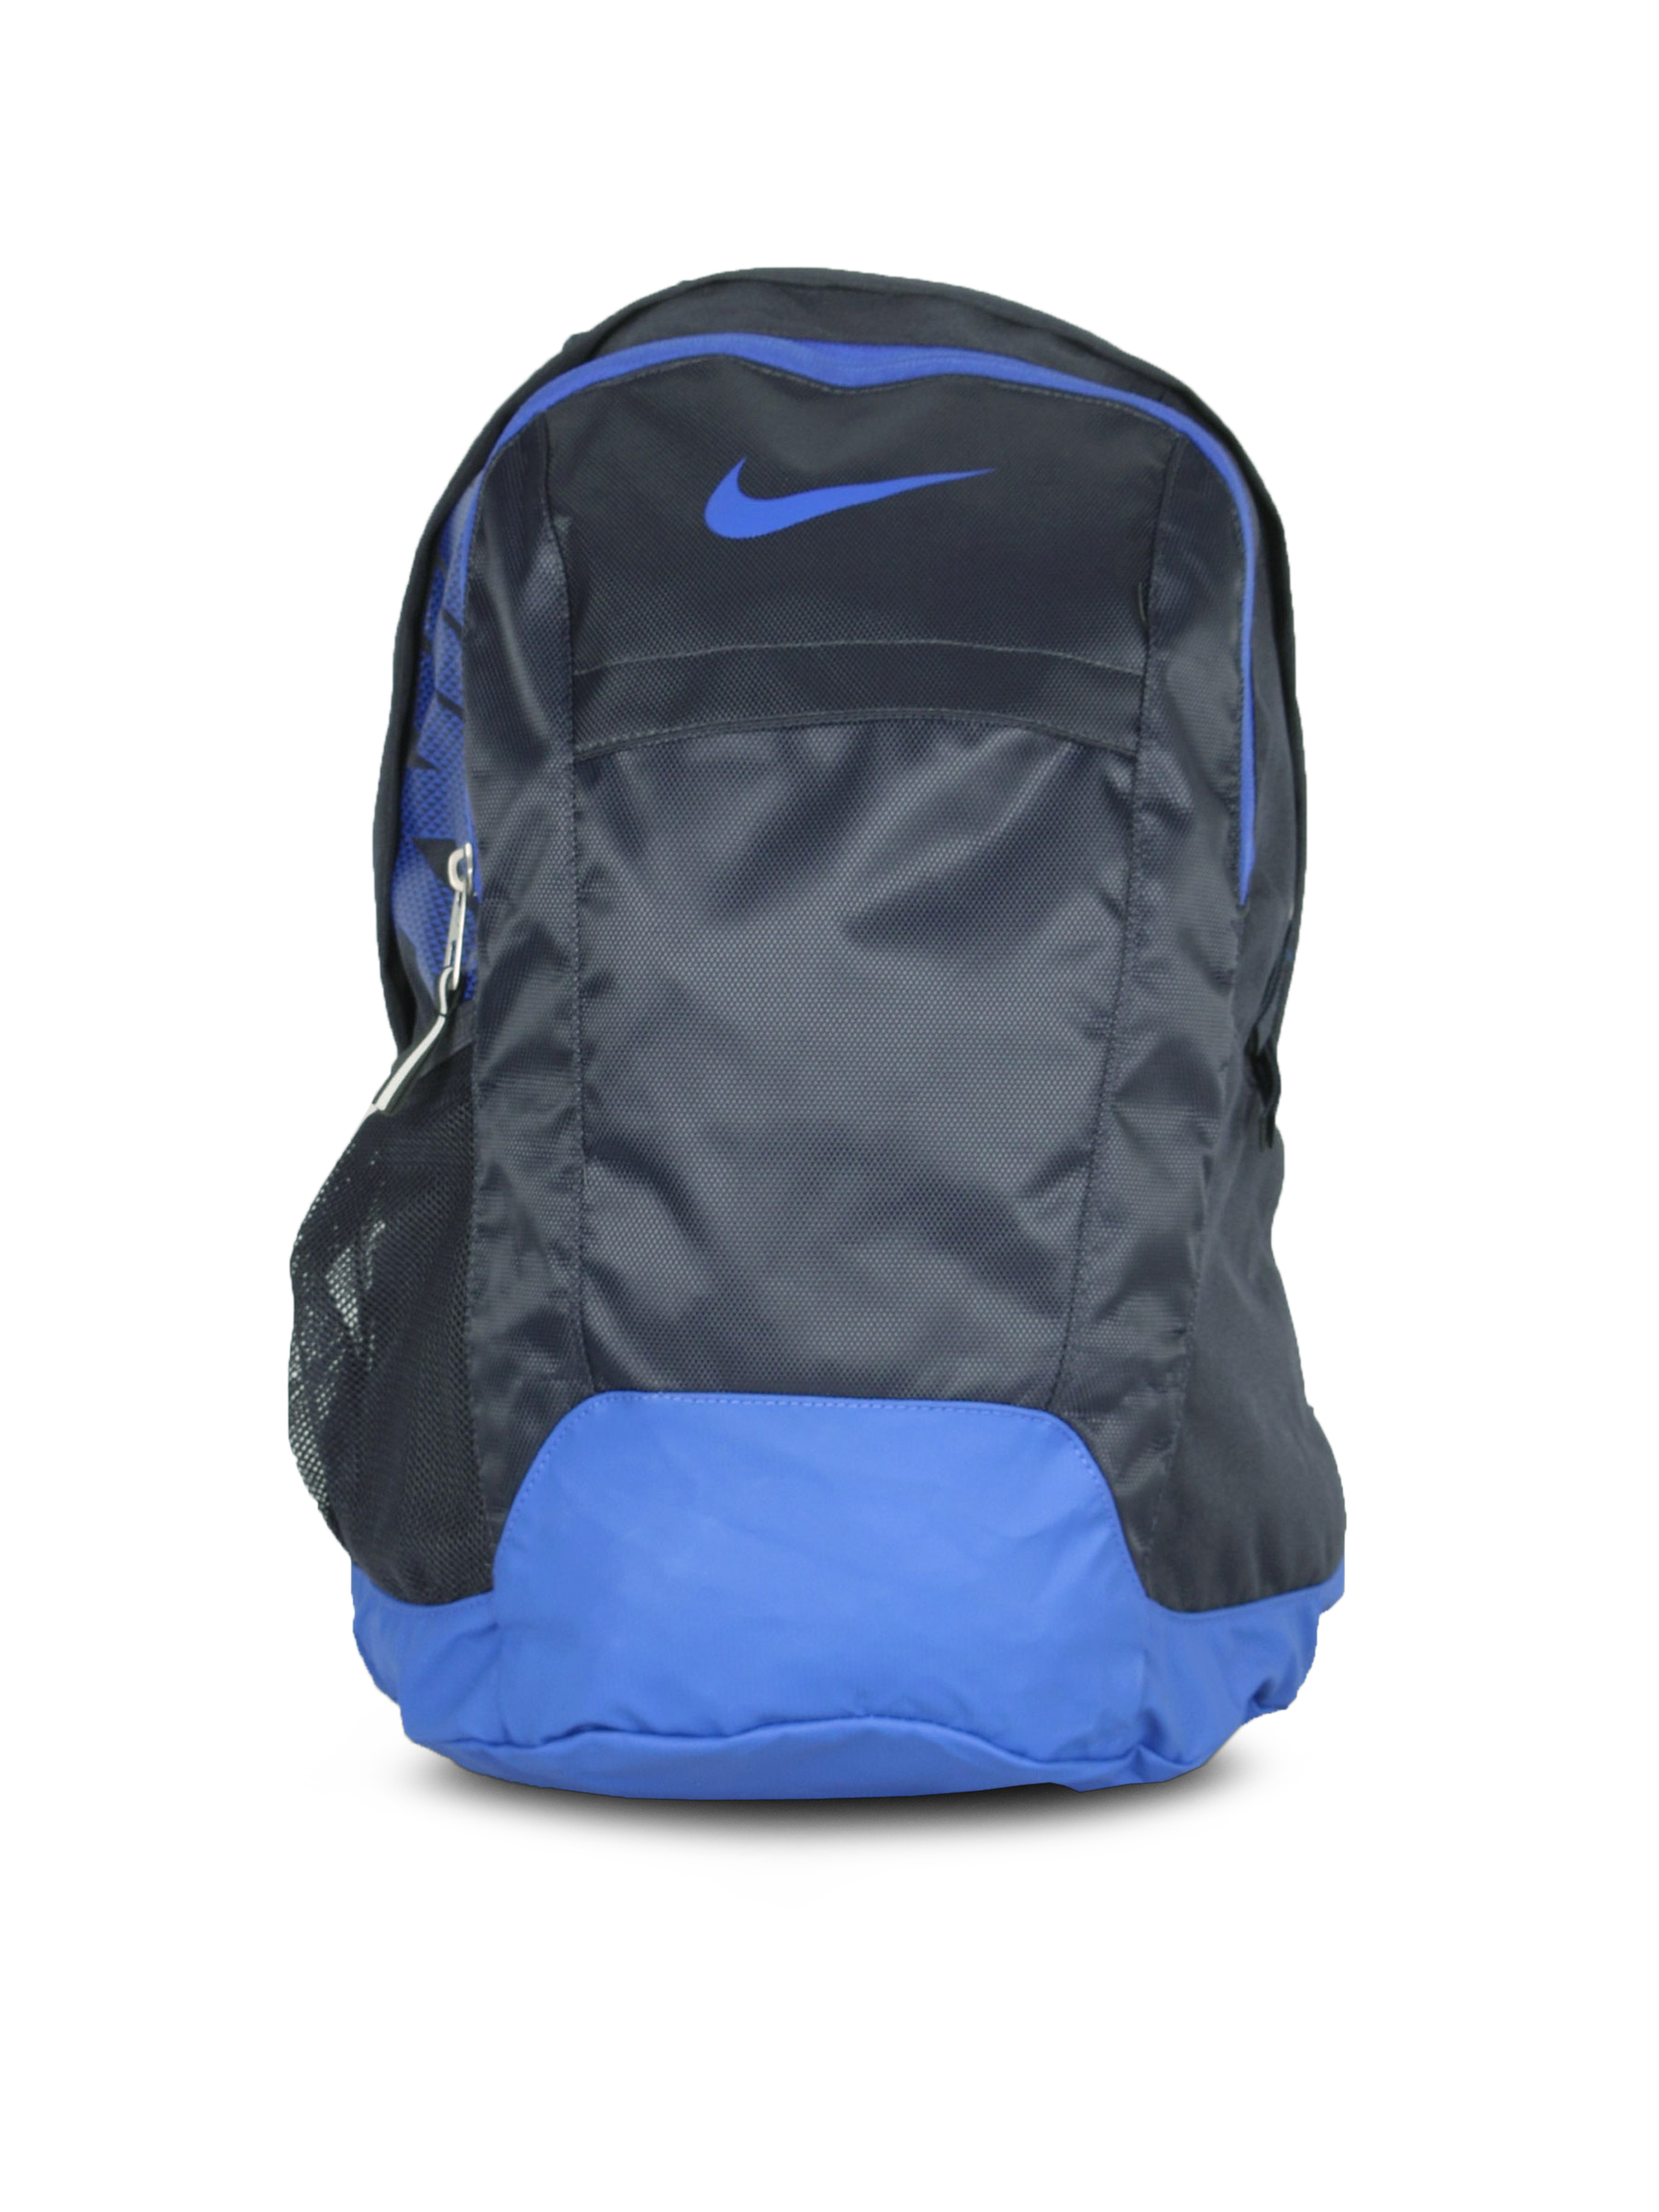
Nike Unisex Team Training Black Blue Backpack
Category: Accessories / Bags / Backpacks
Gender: Unisex
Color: Black
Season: Summer 2011
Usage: Sports